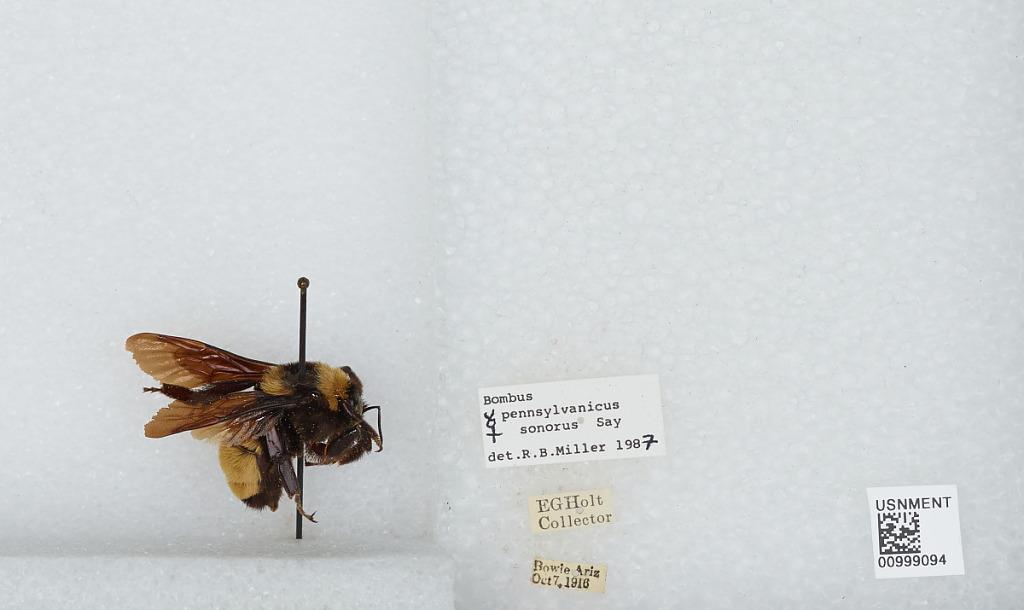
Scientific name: Bombus (Fervidobombus) sonorus Say
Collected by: E. Holt
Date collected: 1916-10-7
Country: United States
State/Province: Arizona
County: Cochise
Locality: Bowie
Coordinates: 32.3264, -109.487
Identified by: Miller, R. B.